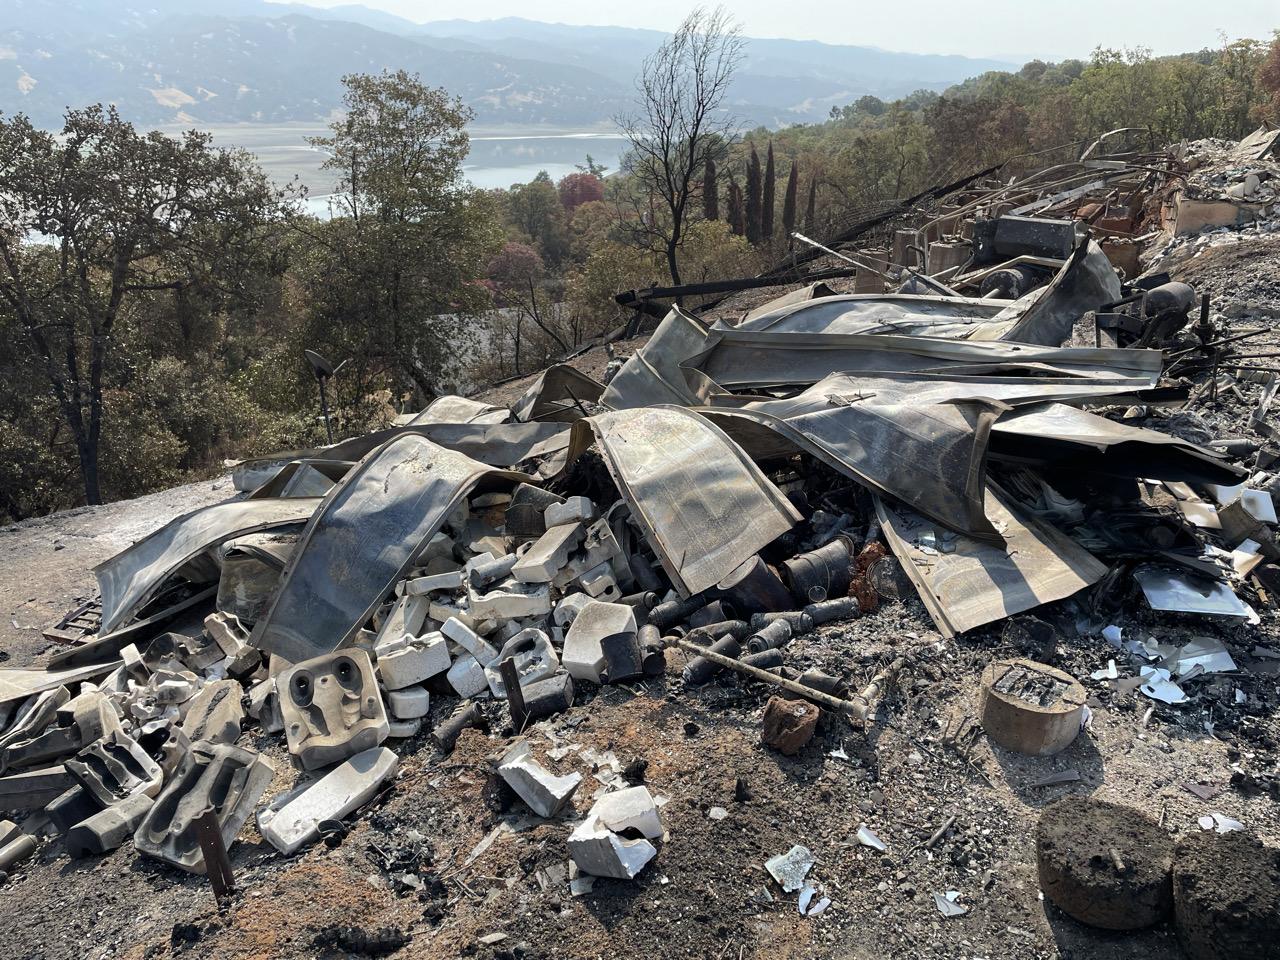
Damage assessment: destroyed